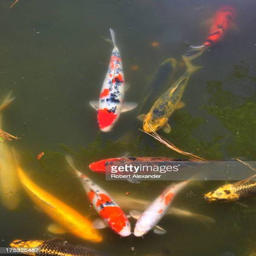
a school of koi in a pond